Hans-Georg Gadamer

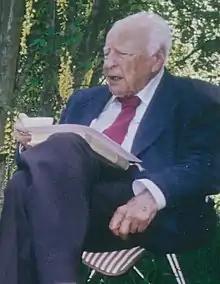
Hans-Georg Gadamer, c. 2000

Hans-Georg Gadamer (11 February 1900 – 13 March 2002) was a German philosopher of the continental tradition, best known for his 1960 on hermeneutics, "Truth and Method" ("Wahrheit und Methode").